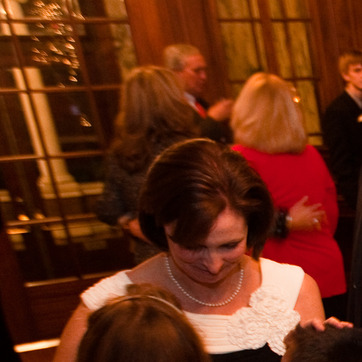
Material: hair